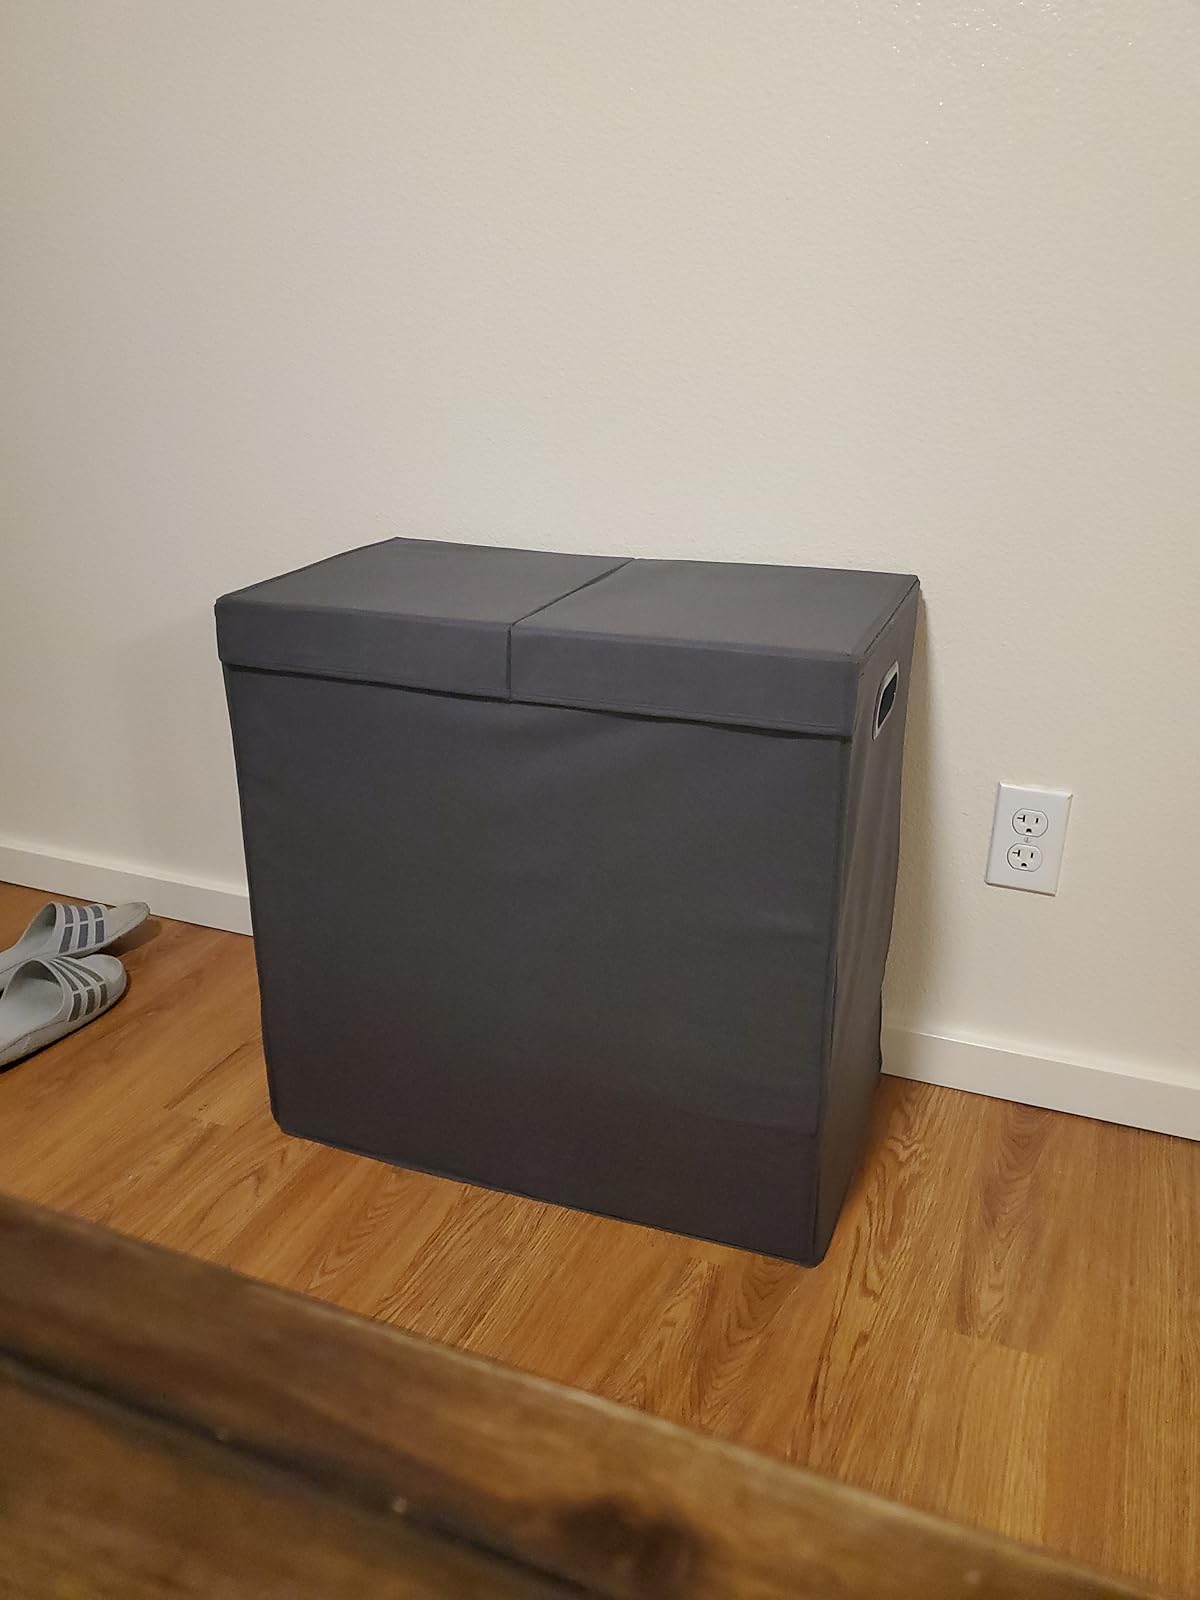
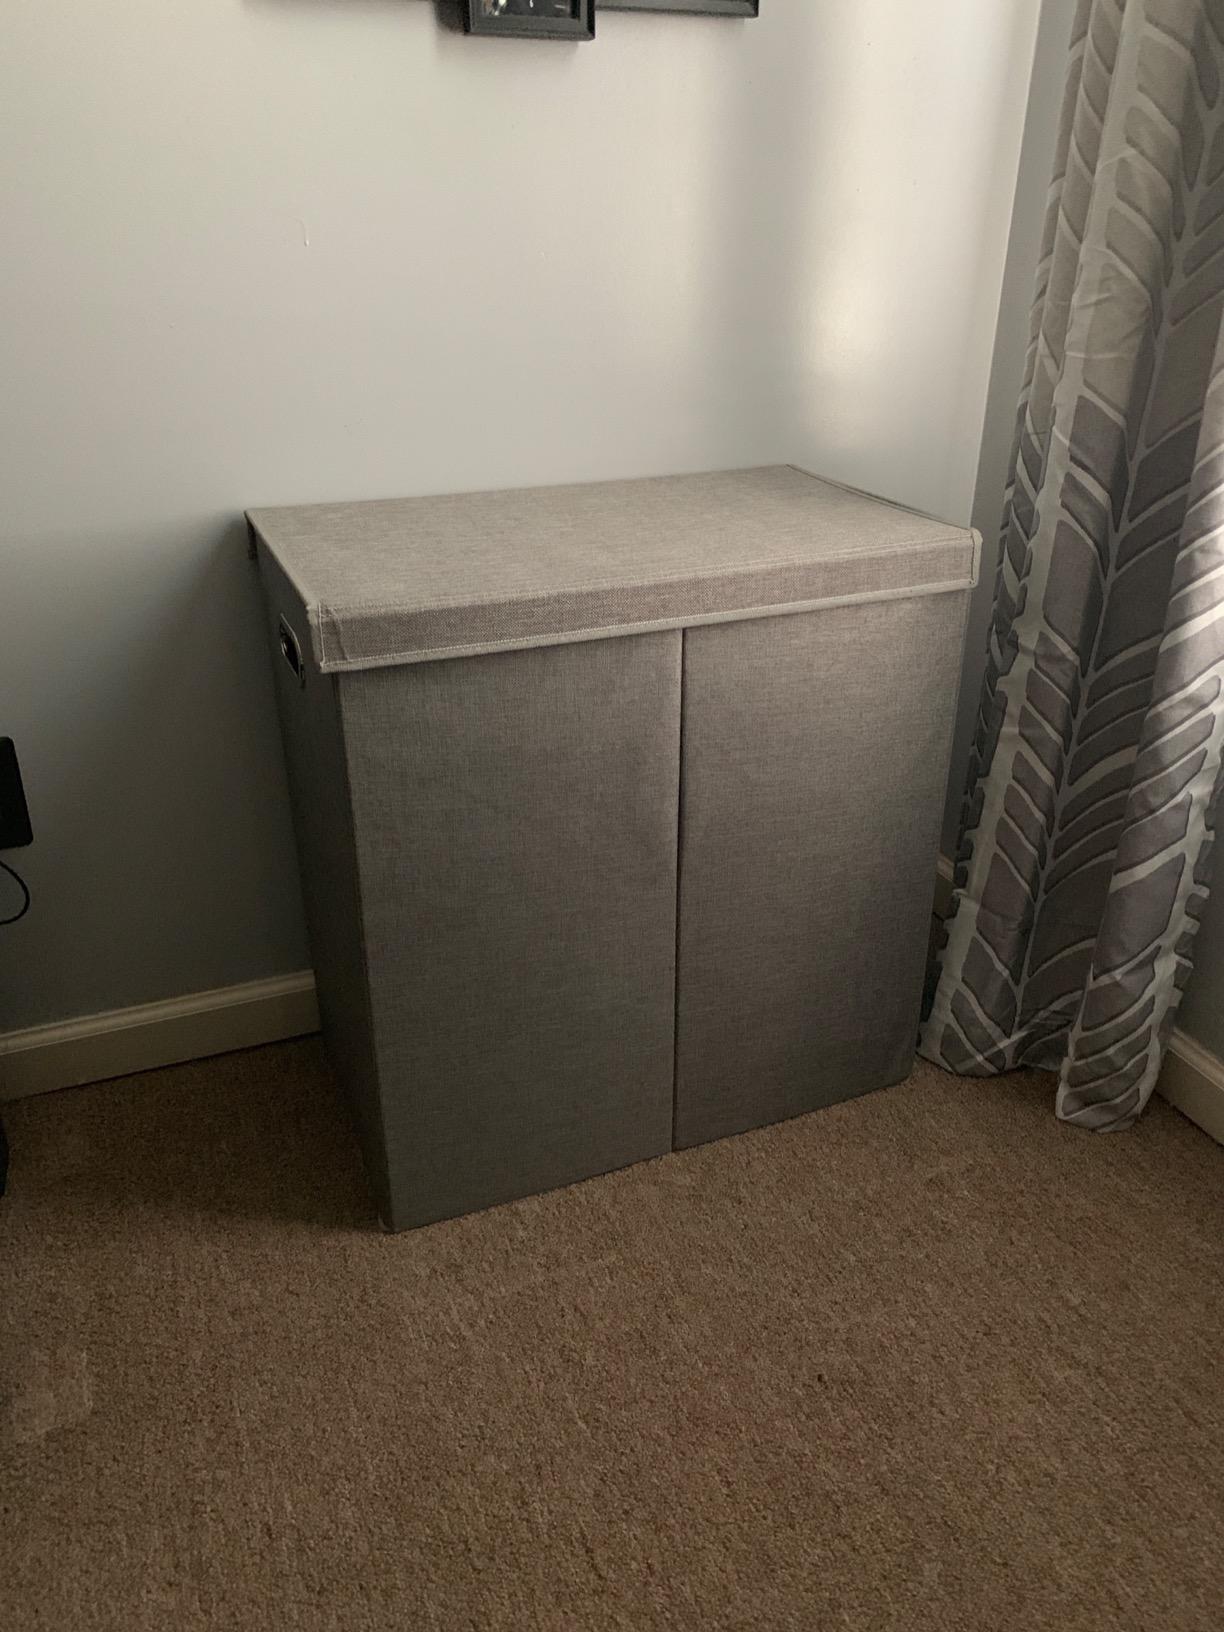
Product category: items_hamper
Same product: yes